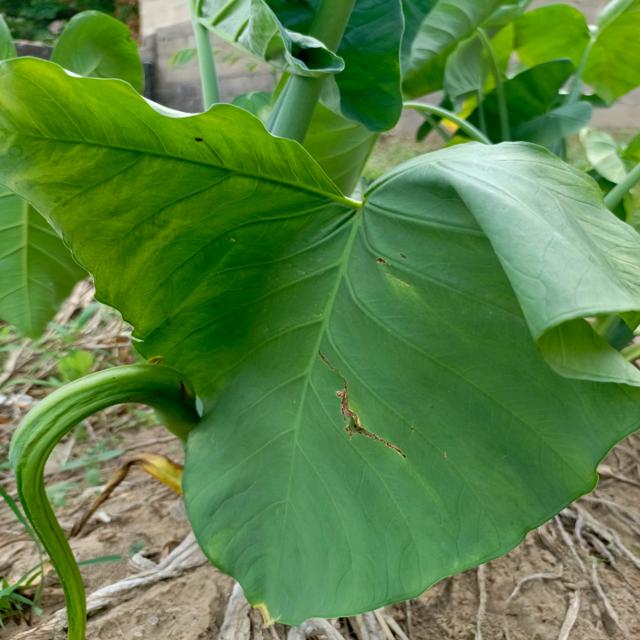
Label: Early_Blight